Enterprise Mercantile and Milling Company Building

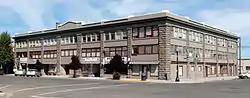

The Enterprise Mercantile and Milling Company Building, at 115 E Main Street in Enterprise, Oregon, US, is a three-story historic building built during 1916–22. It was listed on the U.S. National Register of Historic Places in 2012, along with two others recommended by Oregon's State Advisory Committee on Historic Preservation in October, 2011. It "is the largest and most impressive commercial building in downtown" Enterprise.